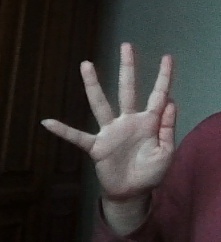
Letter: sheen